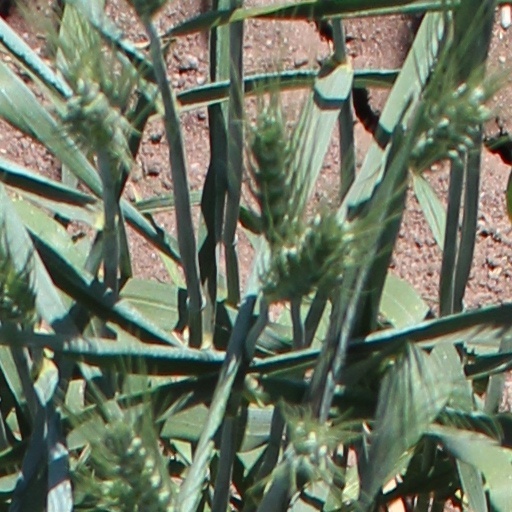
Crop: wheat